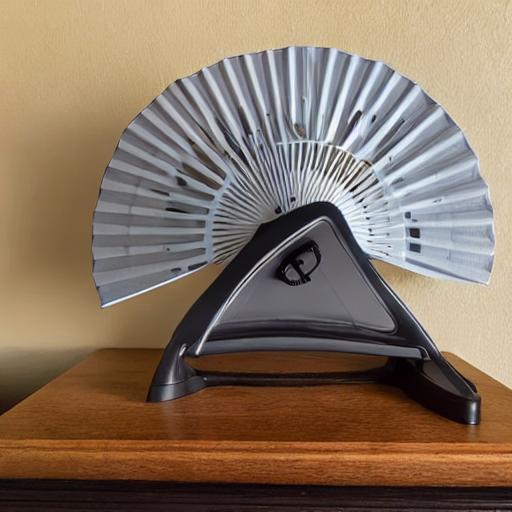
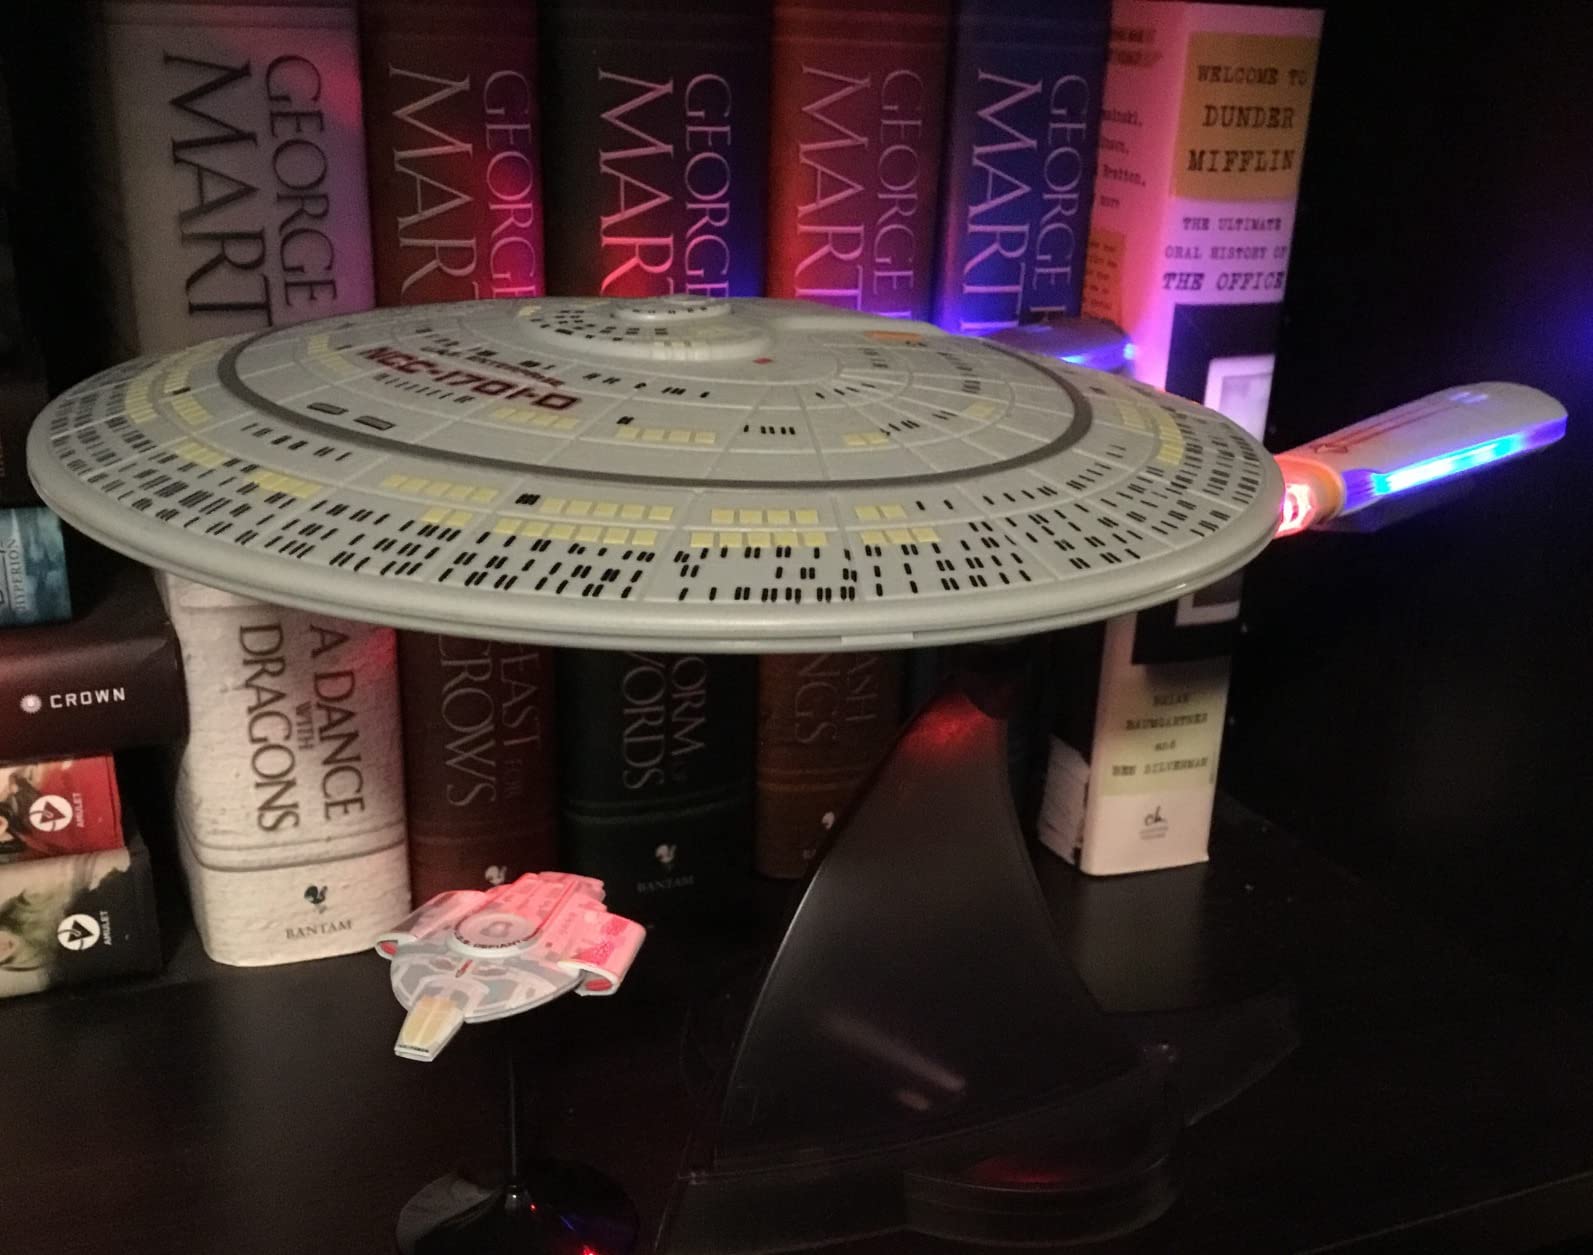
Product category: fan
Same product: no